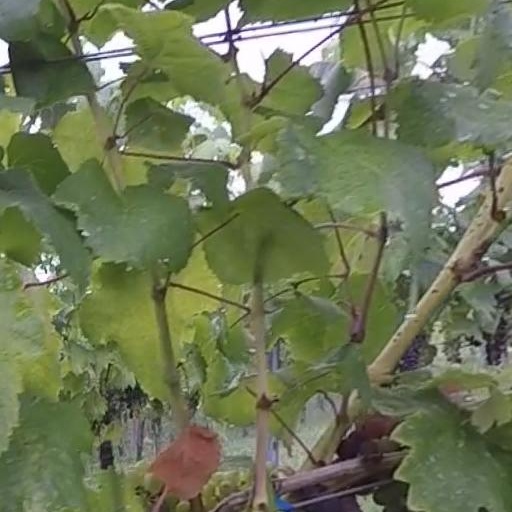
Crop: grape